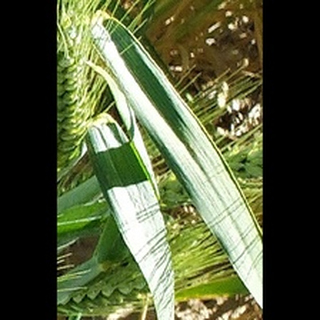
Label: healthy_wheat